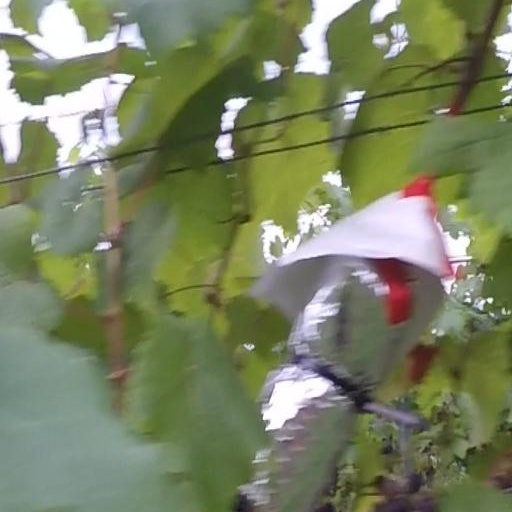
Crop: grape